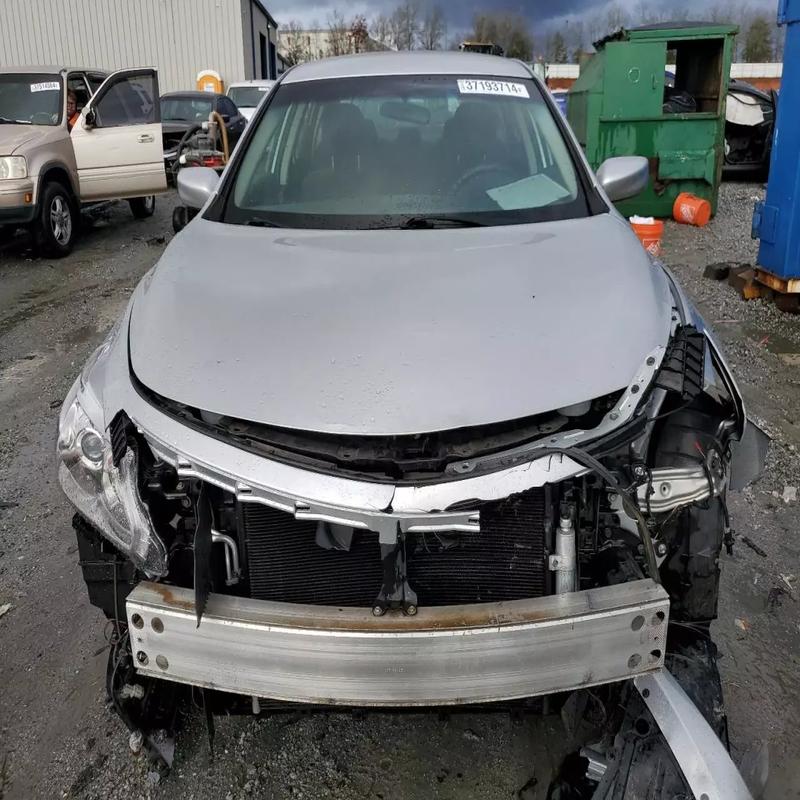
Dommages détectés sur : plaque d'immatriculation avant, pare-choc avant, feu avant droit, feu avant gauche, capot, aile avant droite, aile avant gauche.
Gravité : majeur